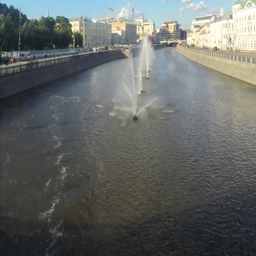
fountains on the river at summer time , time - lapse